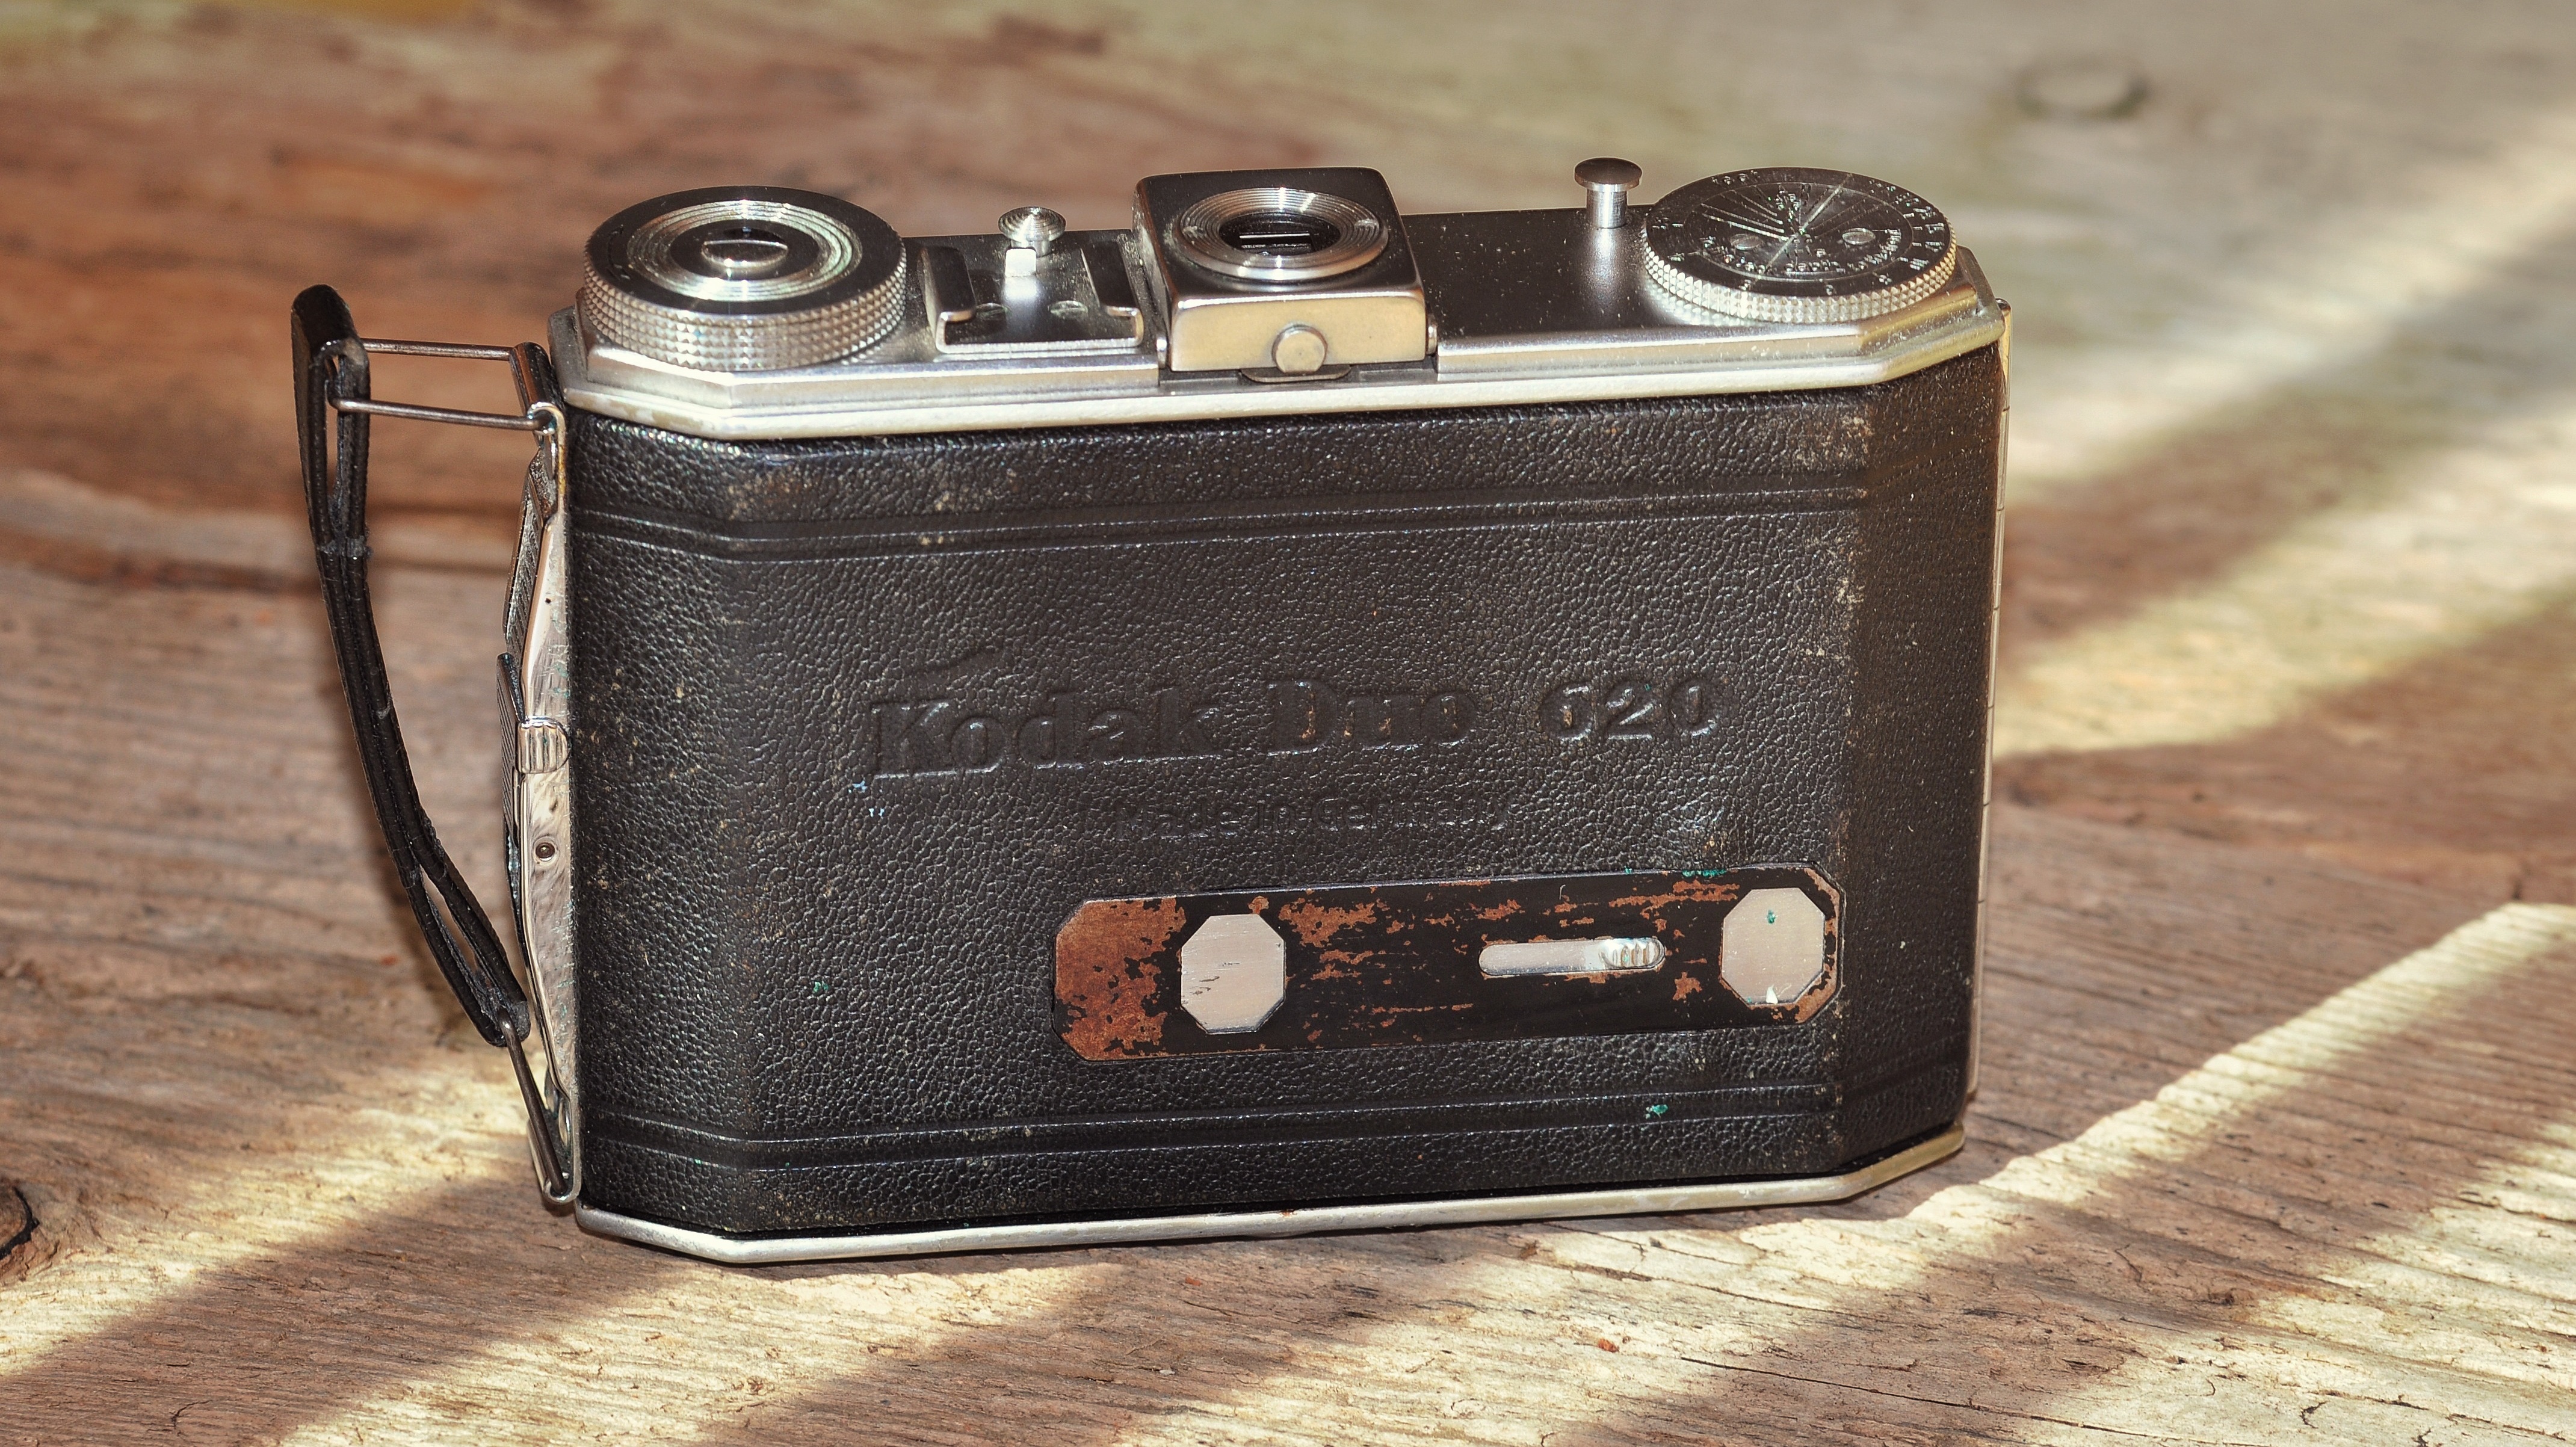
camera, photography, vintage, antique, old, wooden table, digital camera, camera lens, retro look, cameras optics, camera accessory